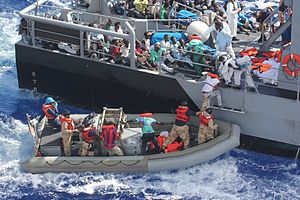
Flygtningekrisen i Europa / Ruter / Ruter ind i EU/Europa / Malta
Reddede flygtninge nær Malta, oktober 2013.
"Flygtningekrisen eller migrationskrisen har siden 2015 været anvendt som betegnelse for situationen i Europa. Situationen er kendetegnet ved et stigende antal flygtninge, som rejser til Europa på tværs af Middelhavet eller Sydøsteuropa og ansøger om asyl. Ifølge opgørelse fra FN's Flygtningehøjkommissariat frem til begyndelsen af september 2015 kom 71% af flygtninge fra Syrien, Afghanistan og Eritrea. De fleste af flygtningene er voksne mænd. Udtrykket den ""europæiske migrationskrise"" blev anvendt fra april 2015, da fem både, der transporterede næsten to tusind indvandrere til Europa sank i Middelhavet med et samlet dødstal, der anslås til mere end 1.200 mennesker.